ArmaLite AR-7

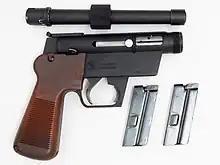
Alignment lug is on barrel underside

Because the U.S. 1934 NFA regulations set the minimum rifle barrel length at , Charter Arms made the barrels of the Explorer I rifle and Explorer II pistol non-interchangeable to prevent installing the pistol barrel on the rifle. The AR-7 barrel has an alignment lug that mates a notch in the receiver. The rifle receiver notch and barrel lug are on top; the pistol notch and lug are broader and on the bottom. If a Charter Arms factory-made pistol barrel were installed on a rifle, the extractor on the bolt would be opposite the extractor slot in the barrel, preventing the bolt from closing (plus the front sight would be upside down). Modifying the pistol barrel to fit the rifle, or modifying the rifle receiver to accept the pistol barrel, would be "making a short barrel rifle" legally requiring federal registration on an ATF Form 1 with payment of a $200.00 tax.